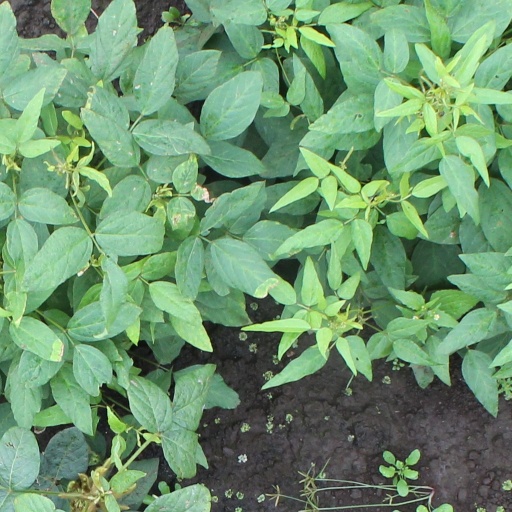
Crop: soybean